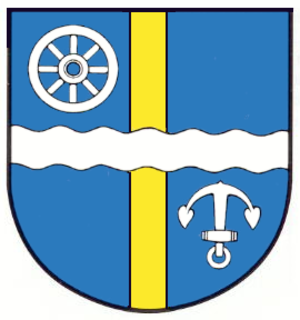
Westerrönfeld
Coat of arms of Westerrönfeld
Westerrönfeld er en kommune og en by i det nordlige Tyskland, beliggende i Amt Jevenstedt i den sydlige del af Kreis Rendsborg-Egernførde. Kreis Rendsborg-Egernførde ligger i den centrale del af delstaten Slesvig-Holsten.